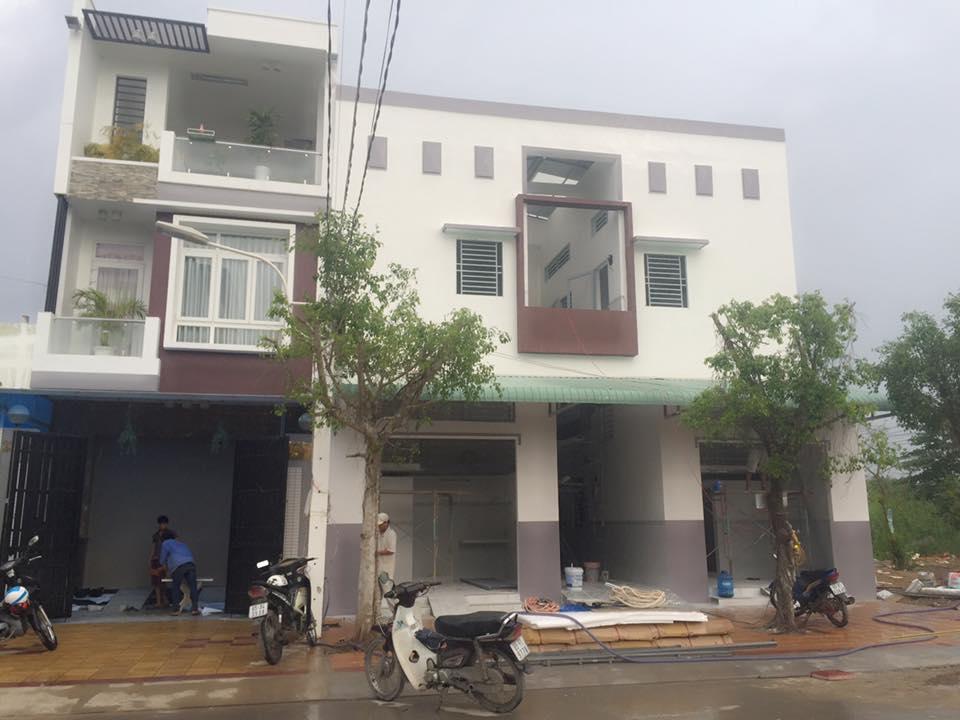
ở bên đường có sự xuất hiện của một vài ngôi nhà cao tầng